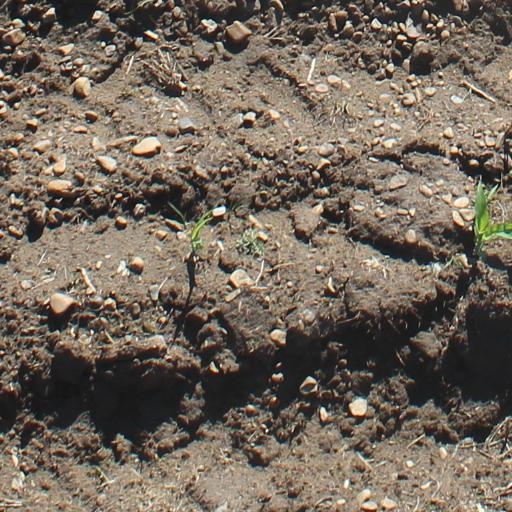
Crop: maize; corn